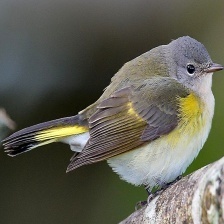
Species: AMERICAN REDSTART
Scientific name: SETOPHAGA RUTICILLA